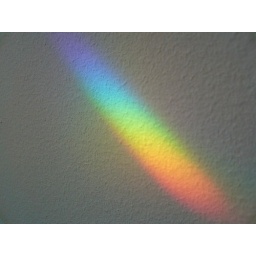
niiiice rainbow from the shiny thing in me window